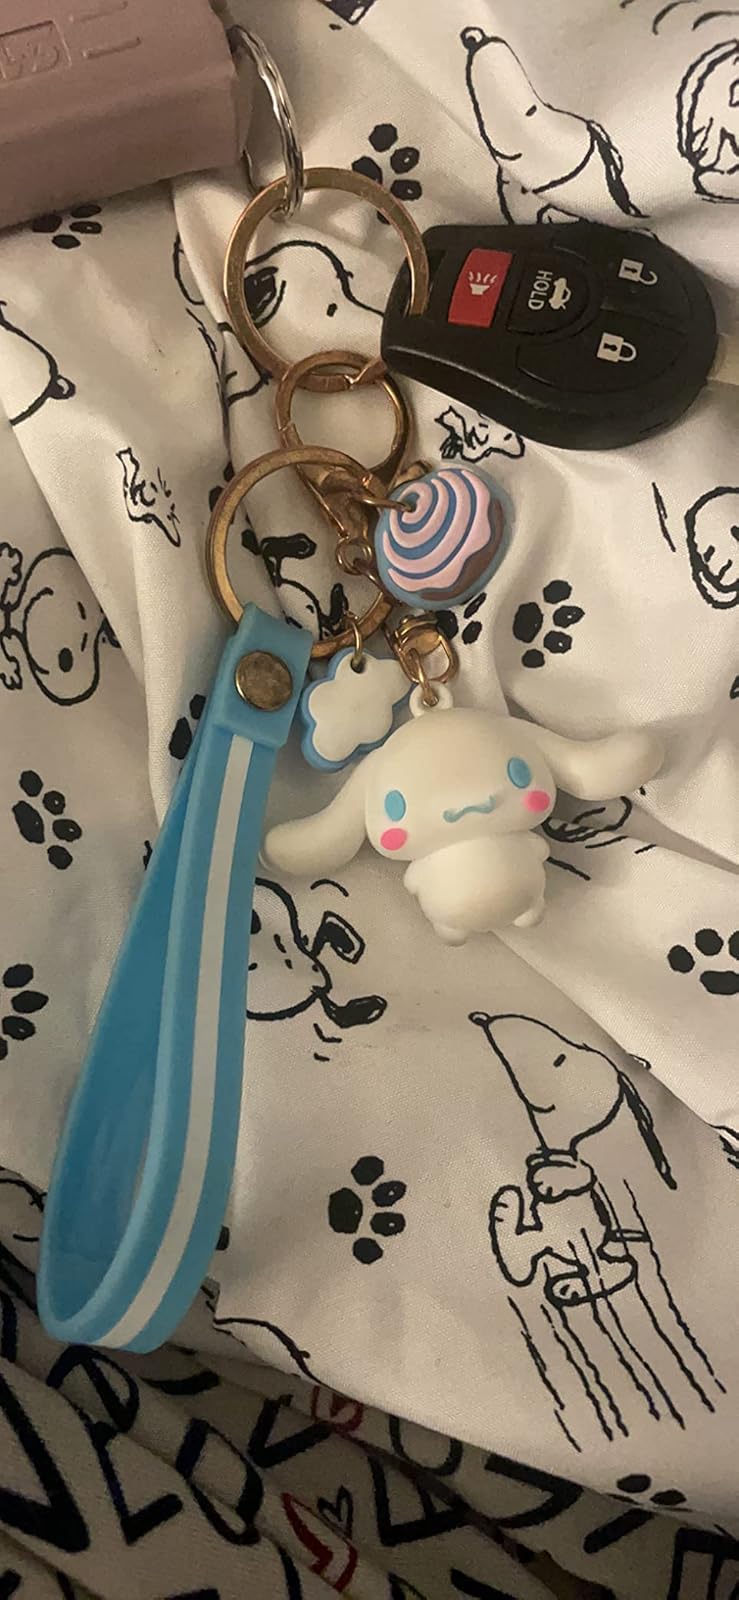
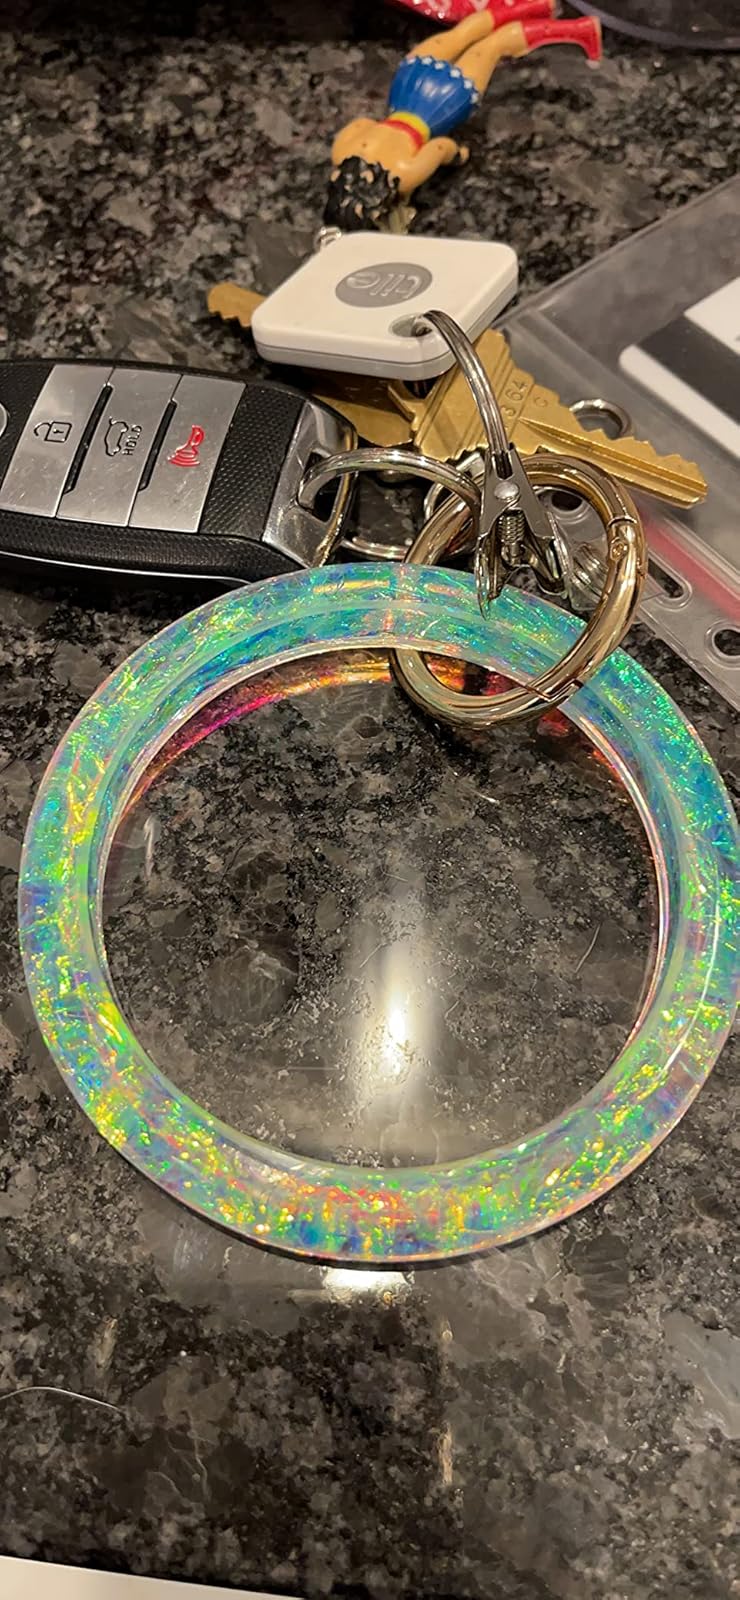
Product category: accessories_keychain
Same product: no